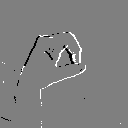
ASL letter: o